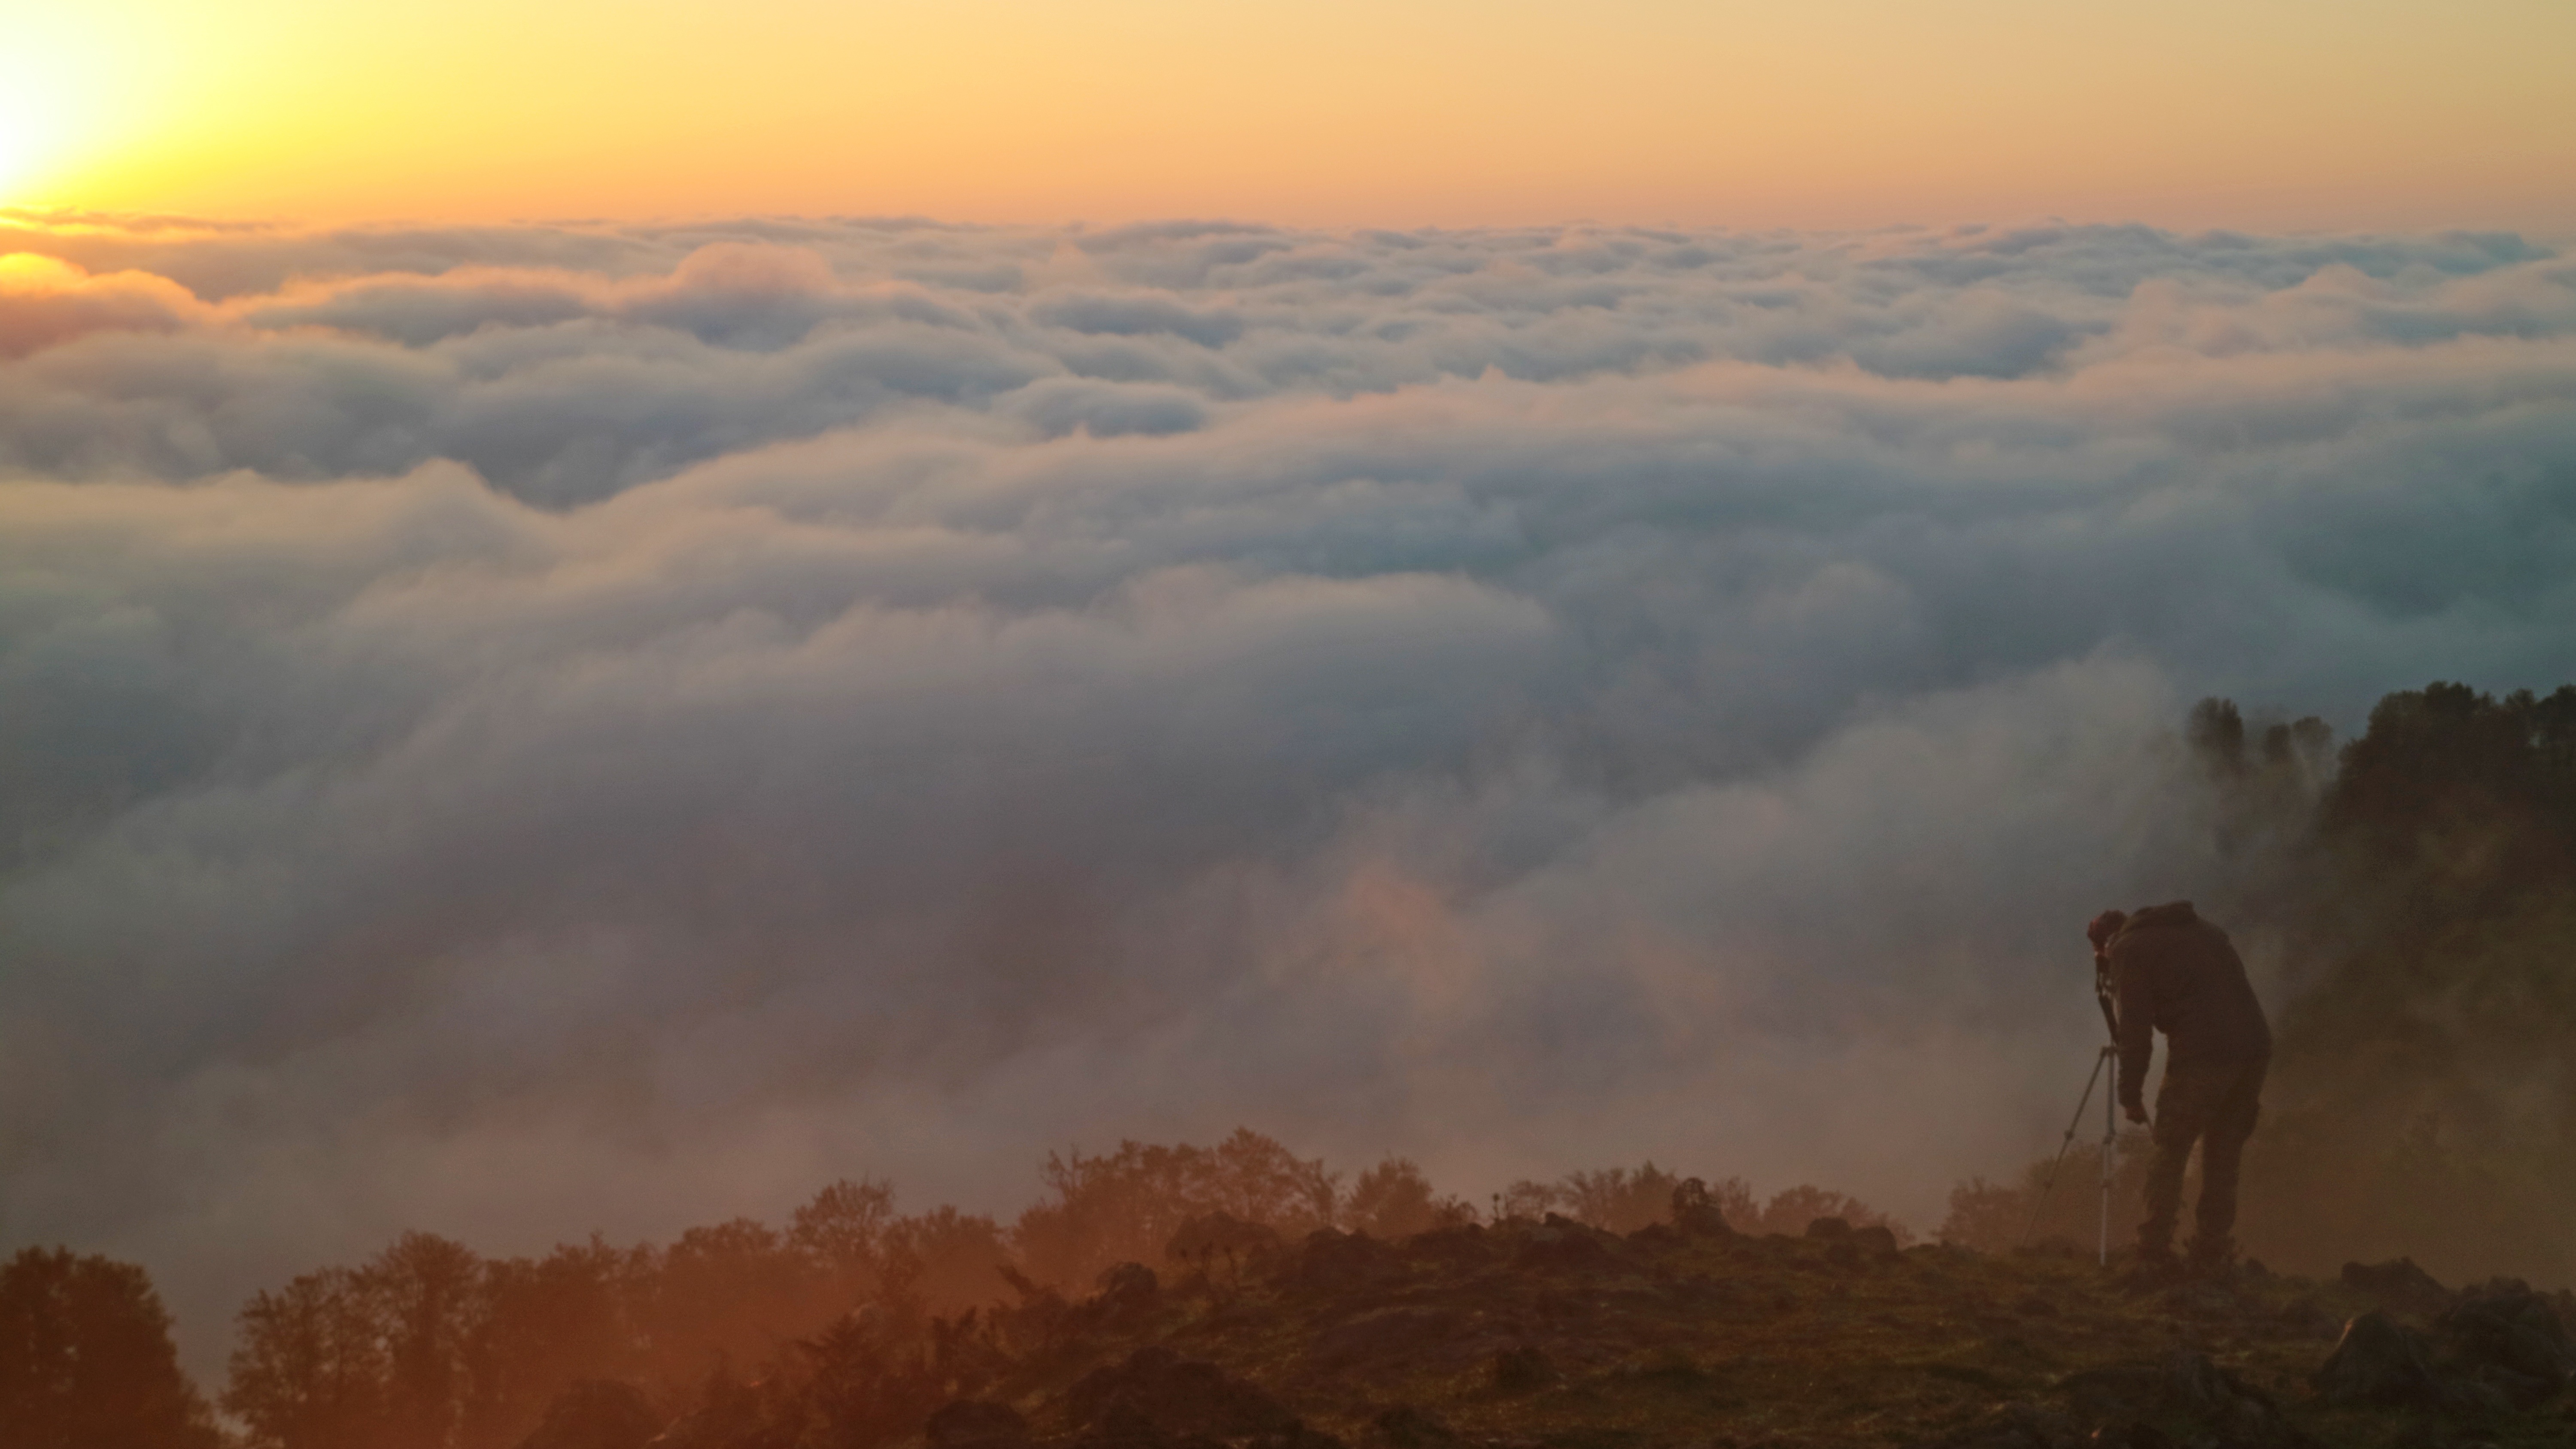
horizon, mountain, cloud, sky, fog, sunrise, sunset, mist, prairie, sunlight, morning, dawn, atmosphere, dusk, evening, weather, haze, plain, wildfire, meteorological phenomenon, atmospheric phenomenon, geological phenomenon